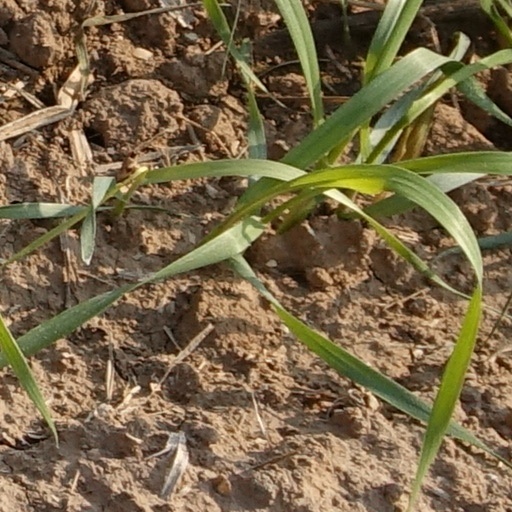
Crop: wheat